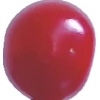
Label: cherry_sour